Van Brienenoord Bridge

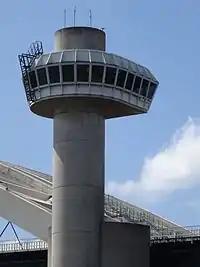
The bridge operator's house and radar on the north-east corner are defunct since 2005

An average of 150.000 ships pass the bridge every year. Approximately 500 of these ships require the bridge to be opened, a process which takes 18 minutes total. Suspending road traffic and opening the bridge takes 4 minutes, letting the ship pass takes 10 minutes, and closing the bridge requires another 4 minutes. During this time, road traffic is blocked by boom barriers. As of November 2005, the bridge is no longer controlled locally but from the nearby city of Rhoon, where the region's Road Traffic Control is located.